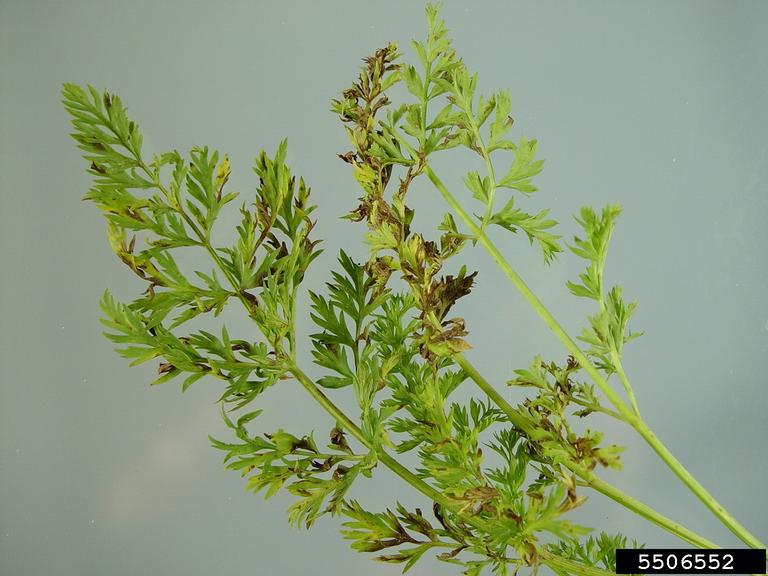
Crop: unknown
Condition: carrot_carrot_alternaria_blight